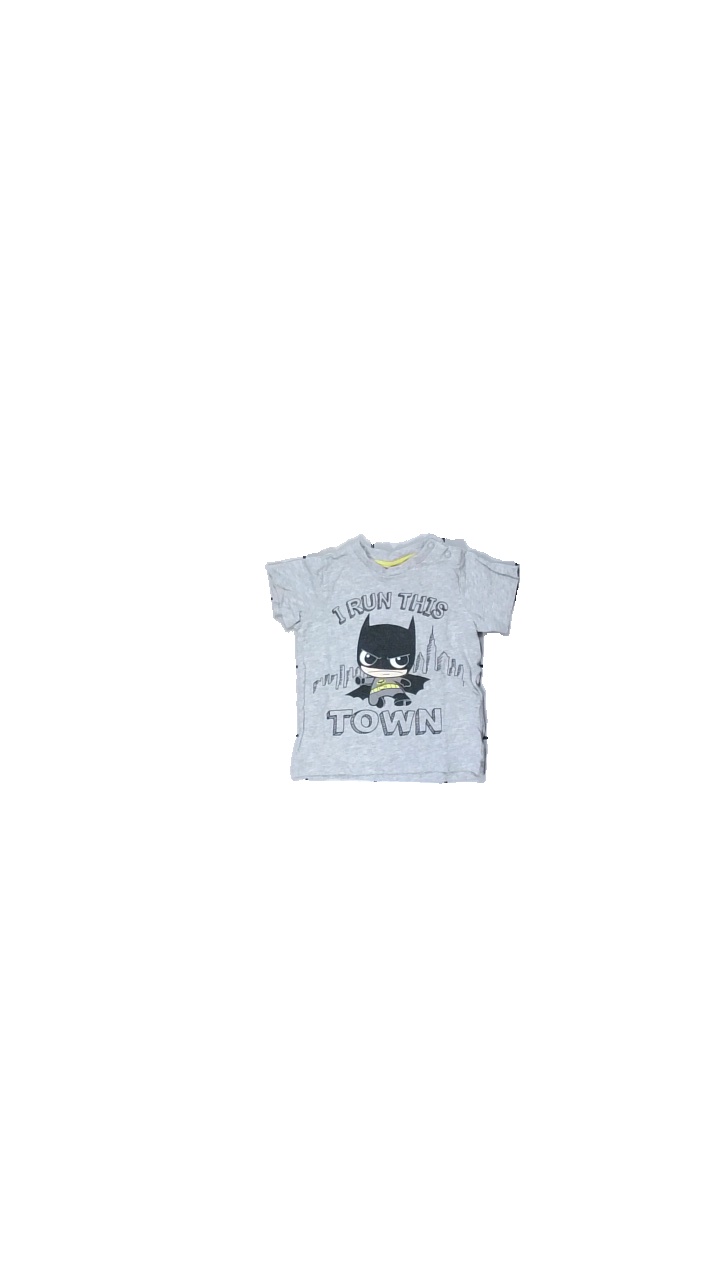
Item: T-shirt (Children)
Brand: H&m
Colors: Grey, Black, Yellow, Multicolor
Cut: Regular, C-collar
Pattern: Other
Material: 100% cotton
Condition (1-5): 2
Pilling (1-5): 5
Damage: Print is washed out
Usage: Export
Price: <50